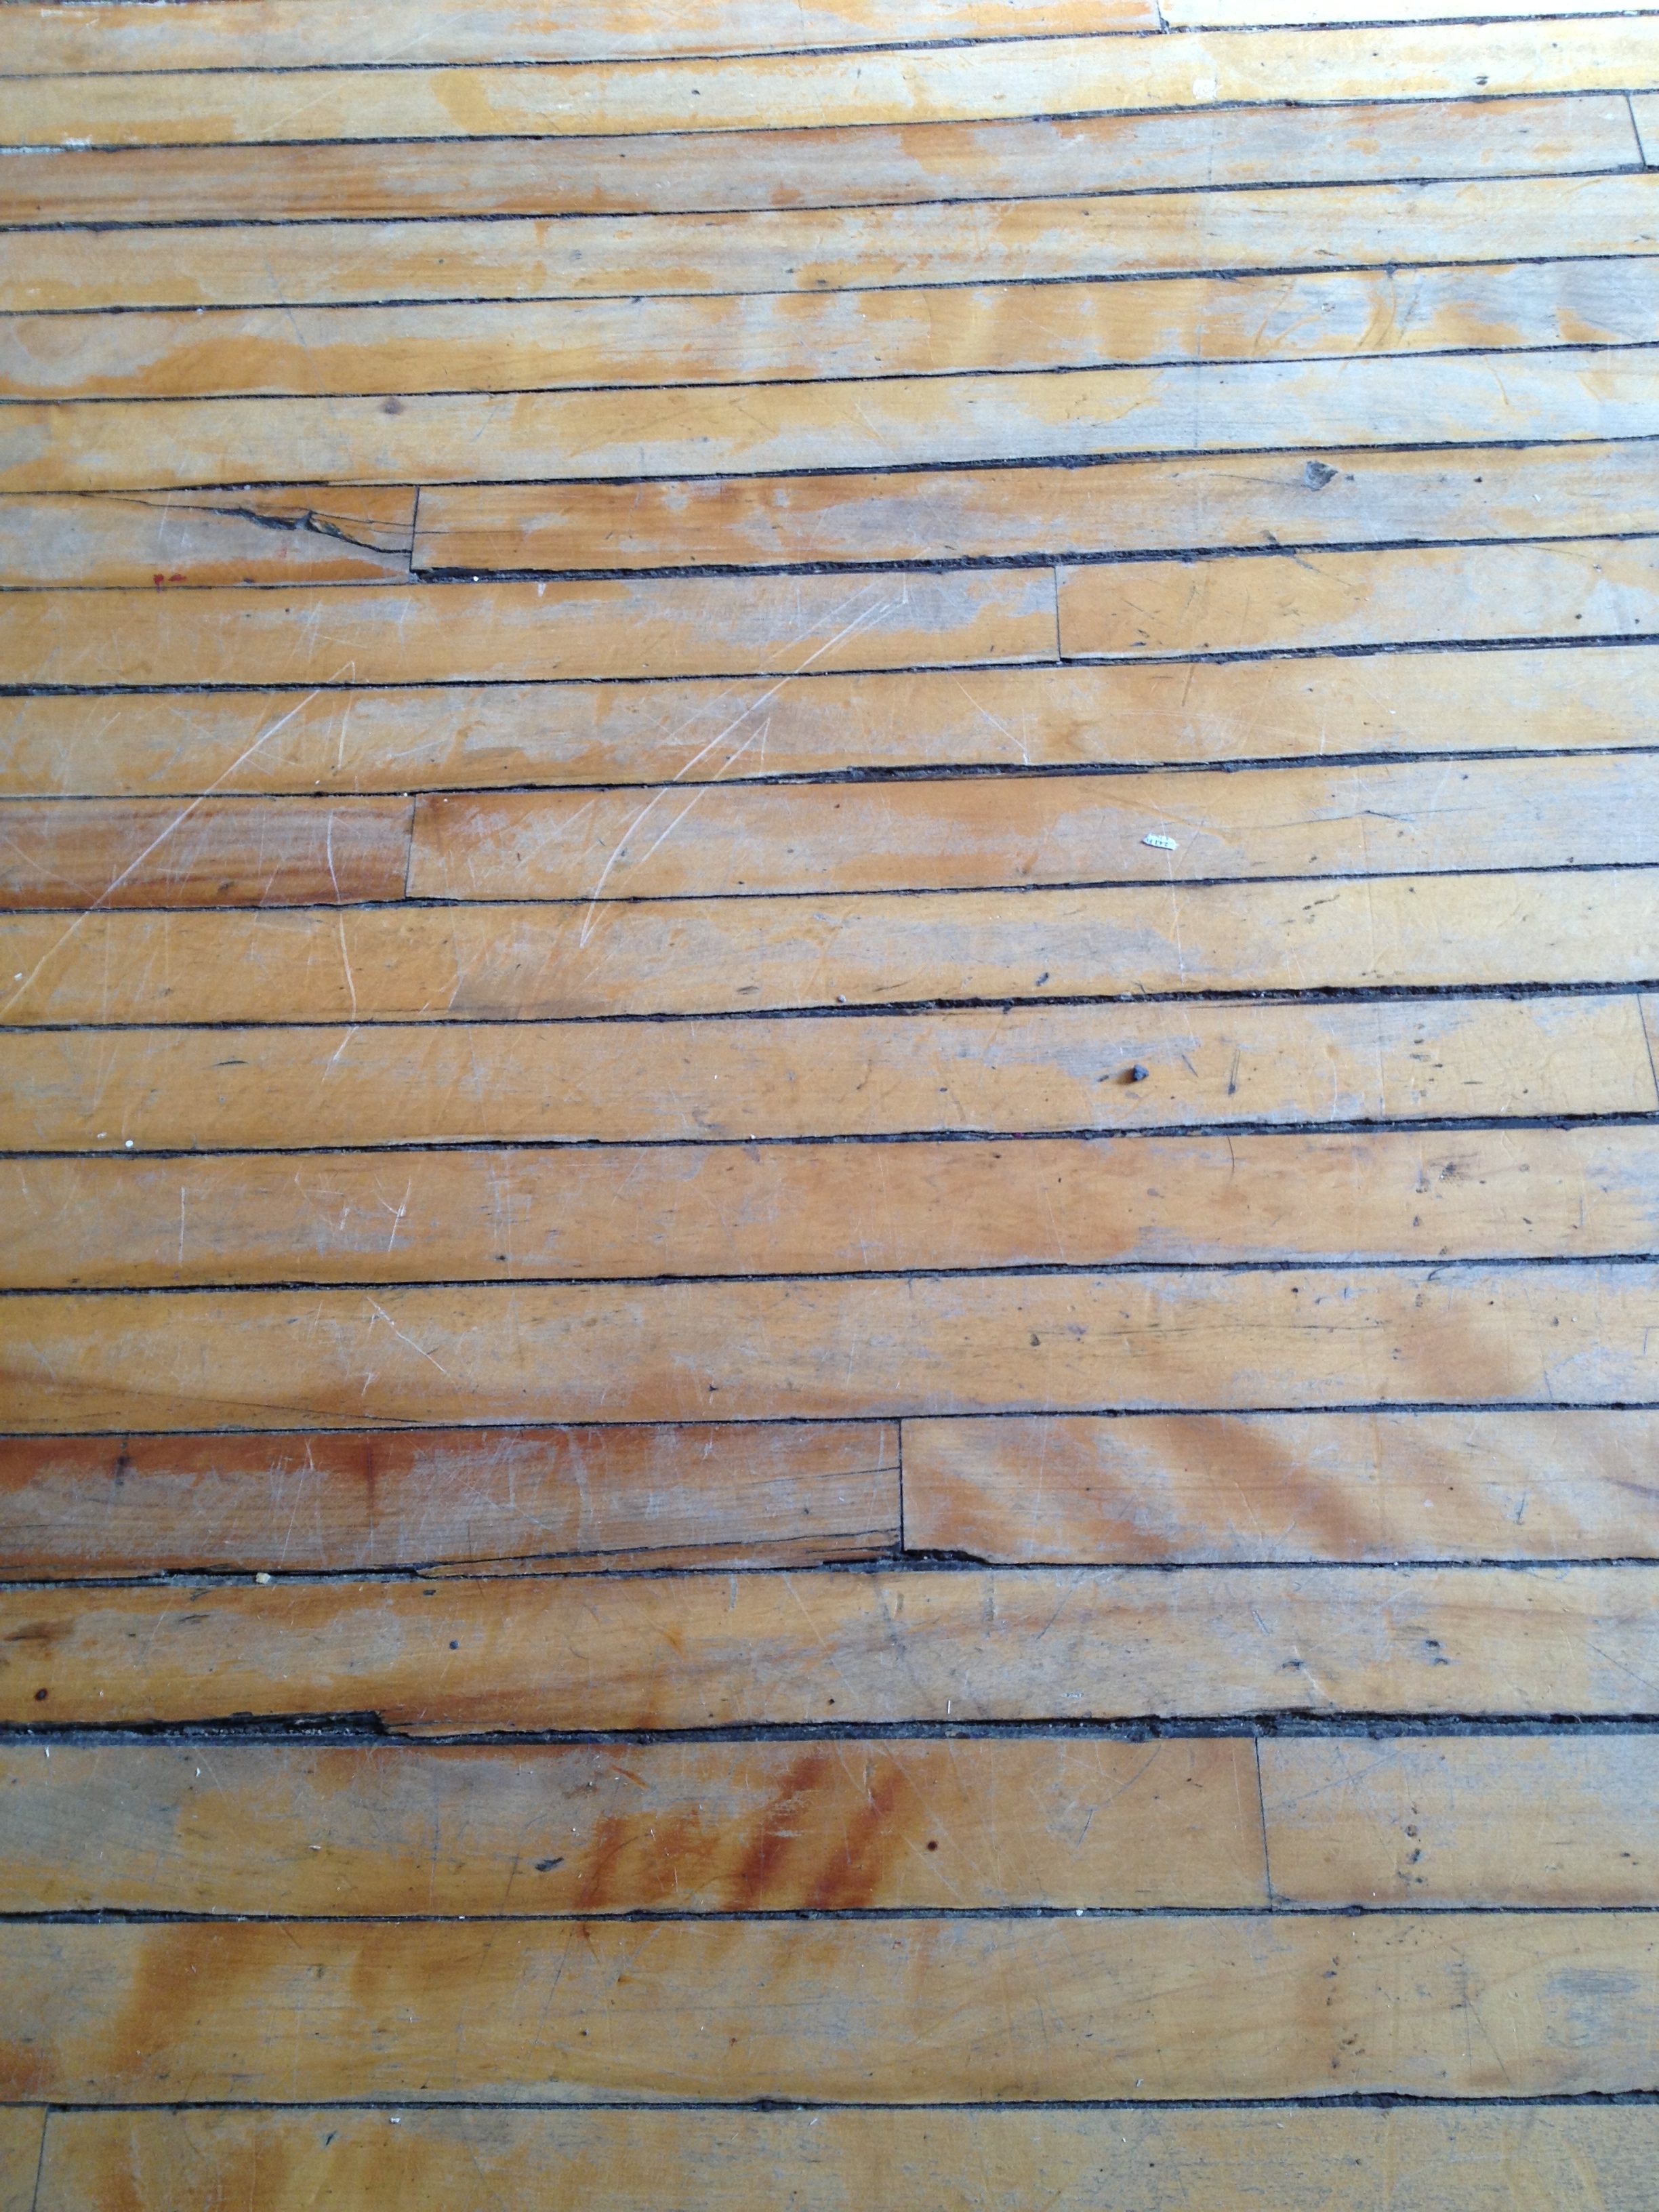
wood, house, plank, floor, interior, home, wall, grunge, lumber, background, hardwood, flooring, plywood, wood flooring, man made object, outdoor structure, laminate flooring, wood stain